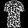
Label: T - shirt / top